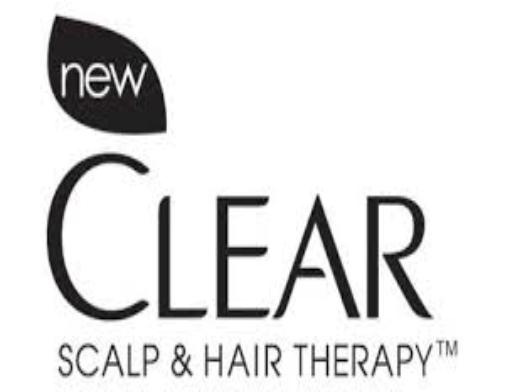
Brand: Clear
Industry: Necessities